Cesar Balsa

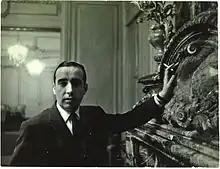
Balsa at The St. Regis Hotel in New York City, New York, United States

Cesar Balsa (1923–2007) was a Spanish-born hotelier and restaurateur who worked in the hotel and restaurant industry in Mexico in the 1950s and 1960s.